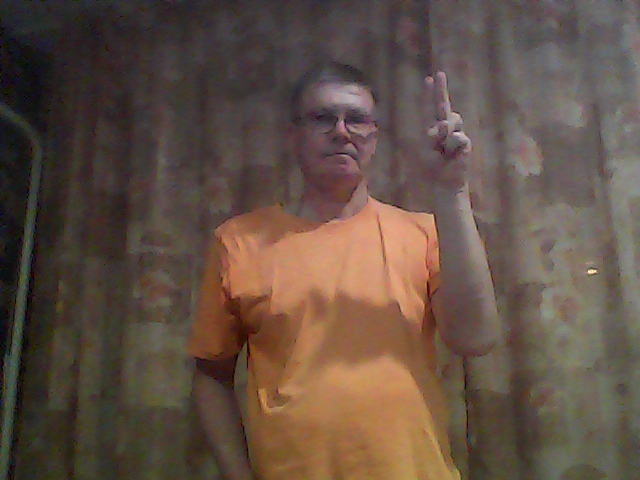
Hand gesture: two_up